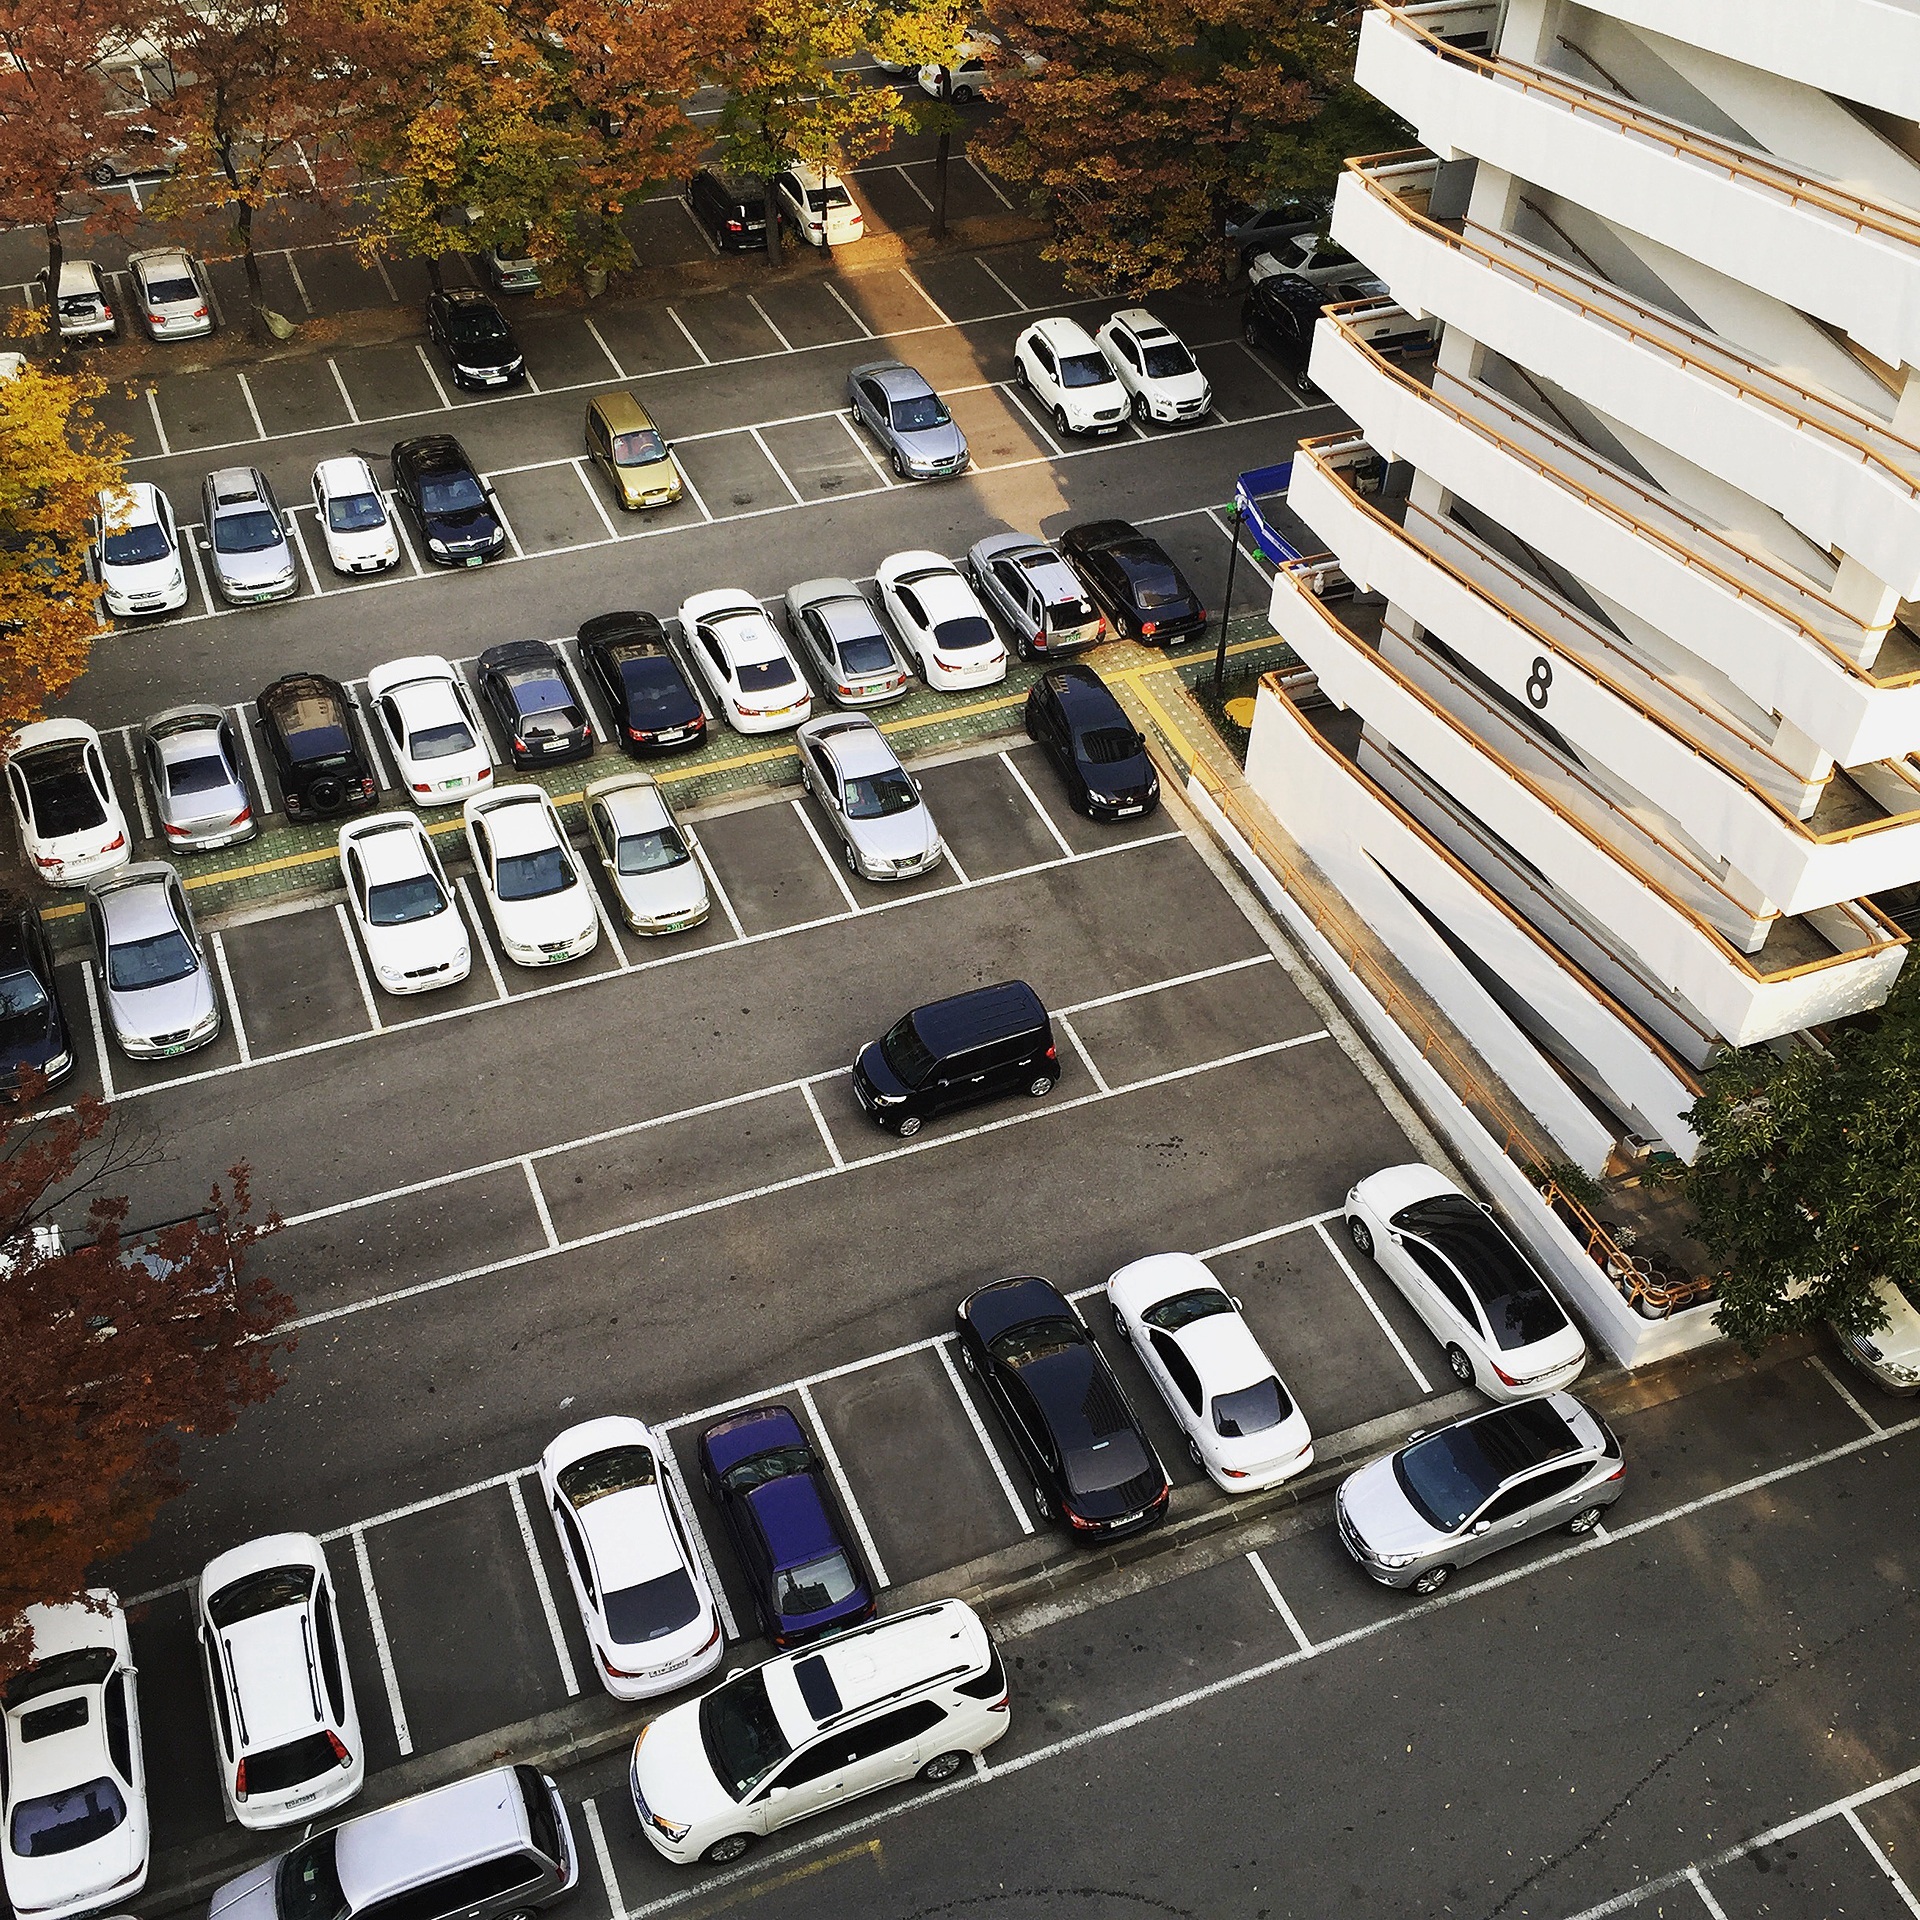
traffic, car, parking, city, downtown, suburb, vehicle, park, facade, lane, parking lot, tower block, apartments, condominium, neighbourhood, urban area, residential area, parking line, personal computer hardware